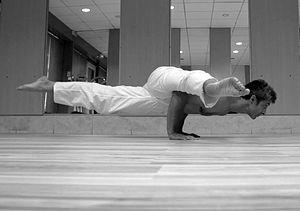
Posture de yoga